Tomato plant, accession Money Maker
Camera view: bottom (45 deg); turntable rotation: 90 degrees
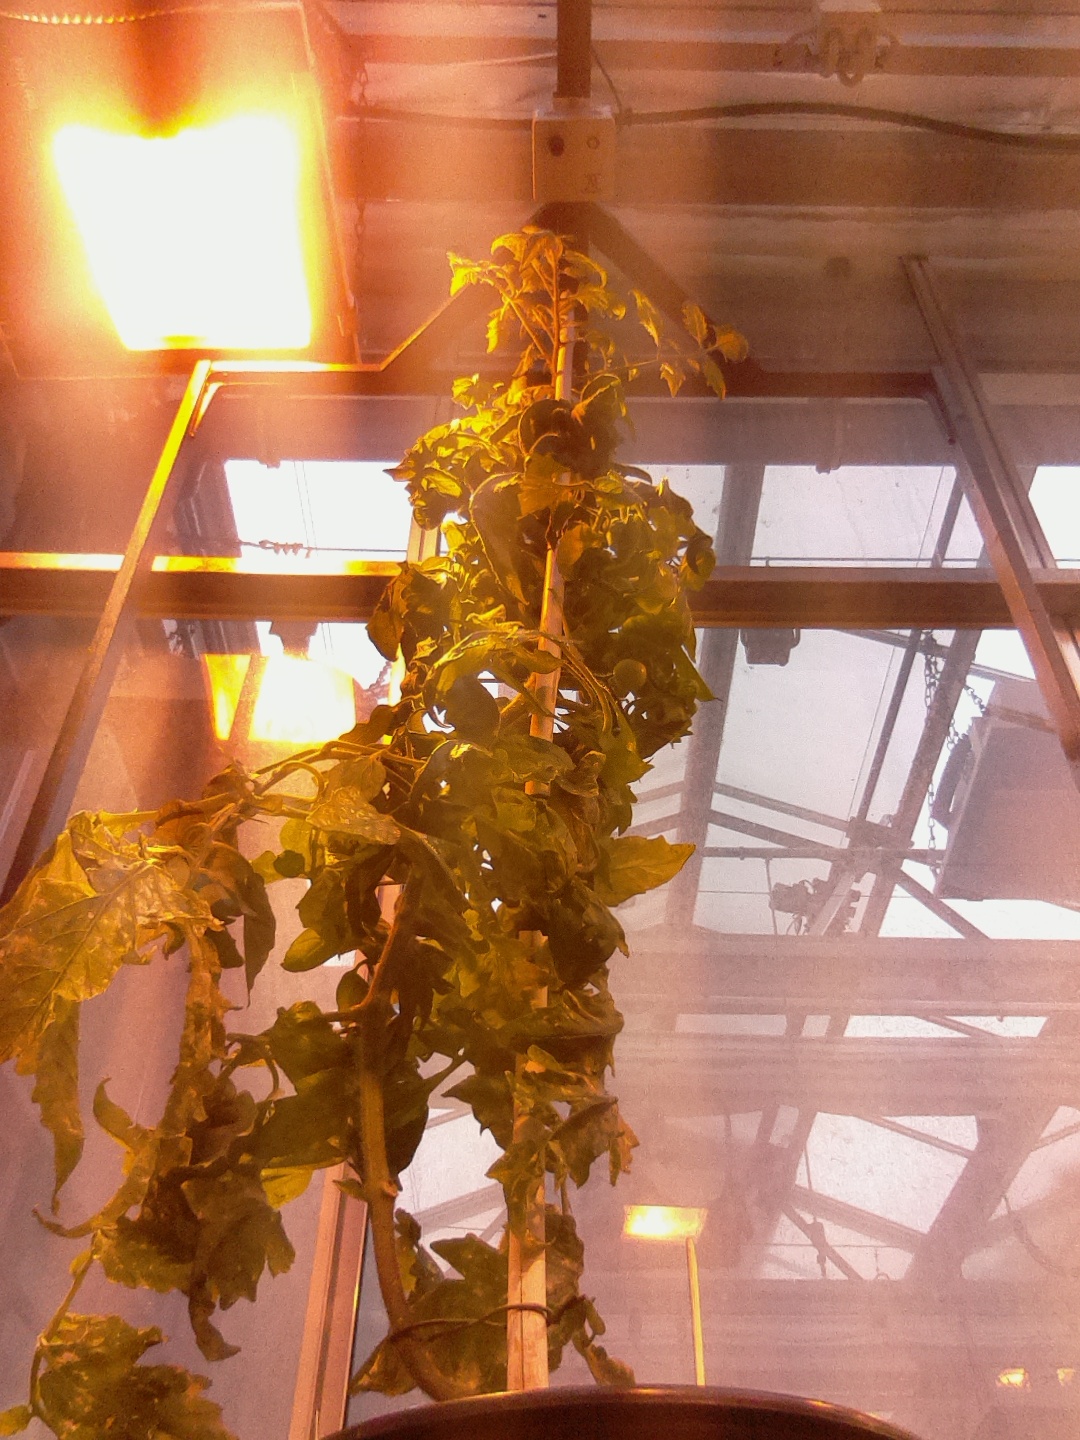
BBCH growth stage 75: 50%-60% of final fruit size